Ninjabread Man

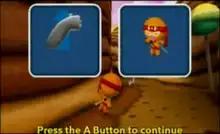
An upwards motion on the Nunchuk or press of the Z Button allows the player to jump.

"Ninjabread Man" is an action-adventure platformer. There are three levels in the game, plus a tutorial level. In order to proceed to the next level, players must collect eight power rods to activate a teleporter. The Ninjabread Man can attack enemies directly with a samurai sword via a shake of the Wii Remote, as well as throw shurikens from a distance using the Wii Remote's IR functionality to aim. When the player completes a level and plays it again, a menu appears with a second mode available, ‘Score Pickups’. If the level is completed again in this mode, the player will unlock ‘Time Attack’ mode. Completion of this mode unlocks the ‘Hidden Pickups!’ mode, in which the player must find pickups.